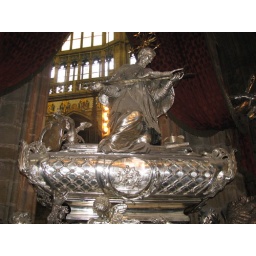
De graftombe van Johannnes Nepomucemus in de Sint Vitus kathedraal. Johannnes werd 1729 heiligverklaard door paus Benedictus XIII.